Cornell Law School

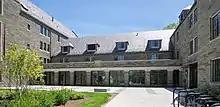
Hughes Hall after 2017 renovations

In June 2012, the school embarked on a multi-year, multi-phase expansion and renovation. The first phase created additional classroom space underground, adjacent to Myron Taylor Hall along College Avenue. The second phase included the removal and digitization of printed materials from the library stacks so that the space could be converted into additional classroom and student space. The third phase involved converting Hughes Hall into office space. As a result, Myron Taylor Hall saw the addition of 40,000 square feet of underground classroom space. The renovation of Hughes Hall was completed in 2017.